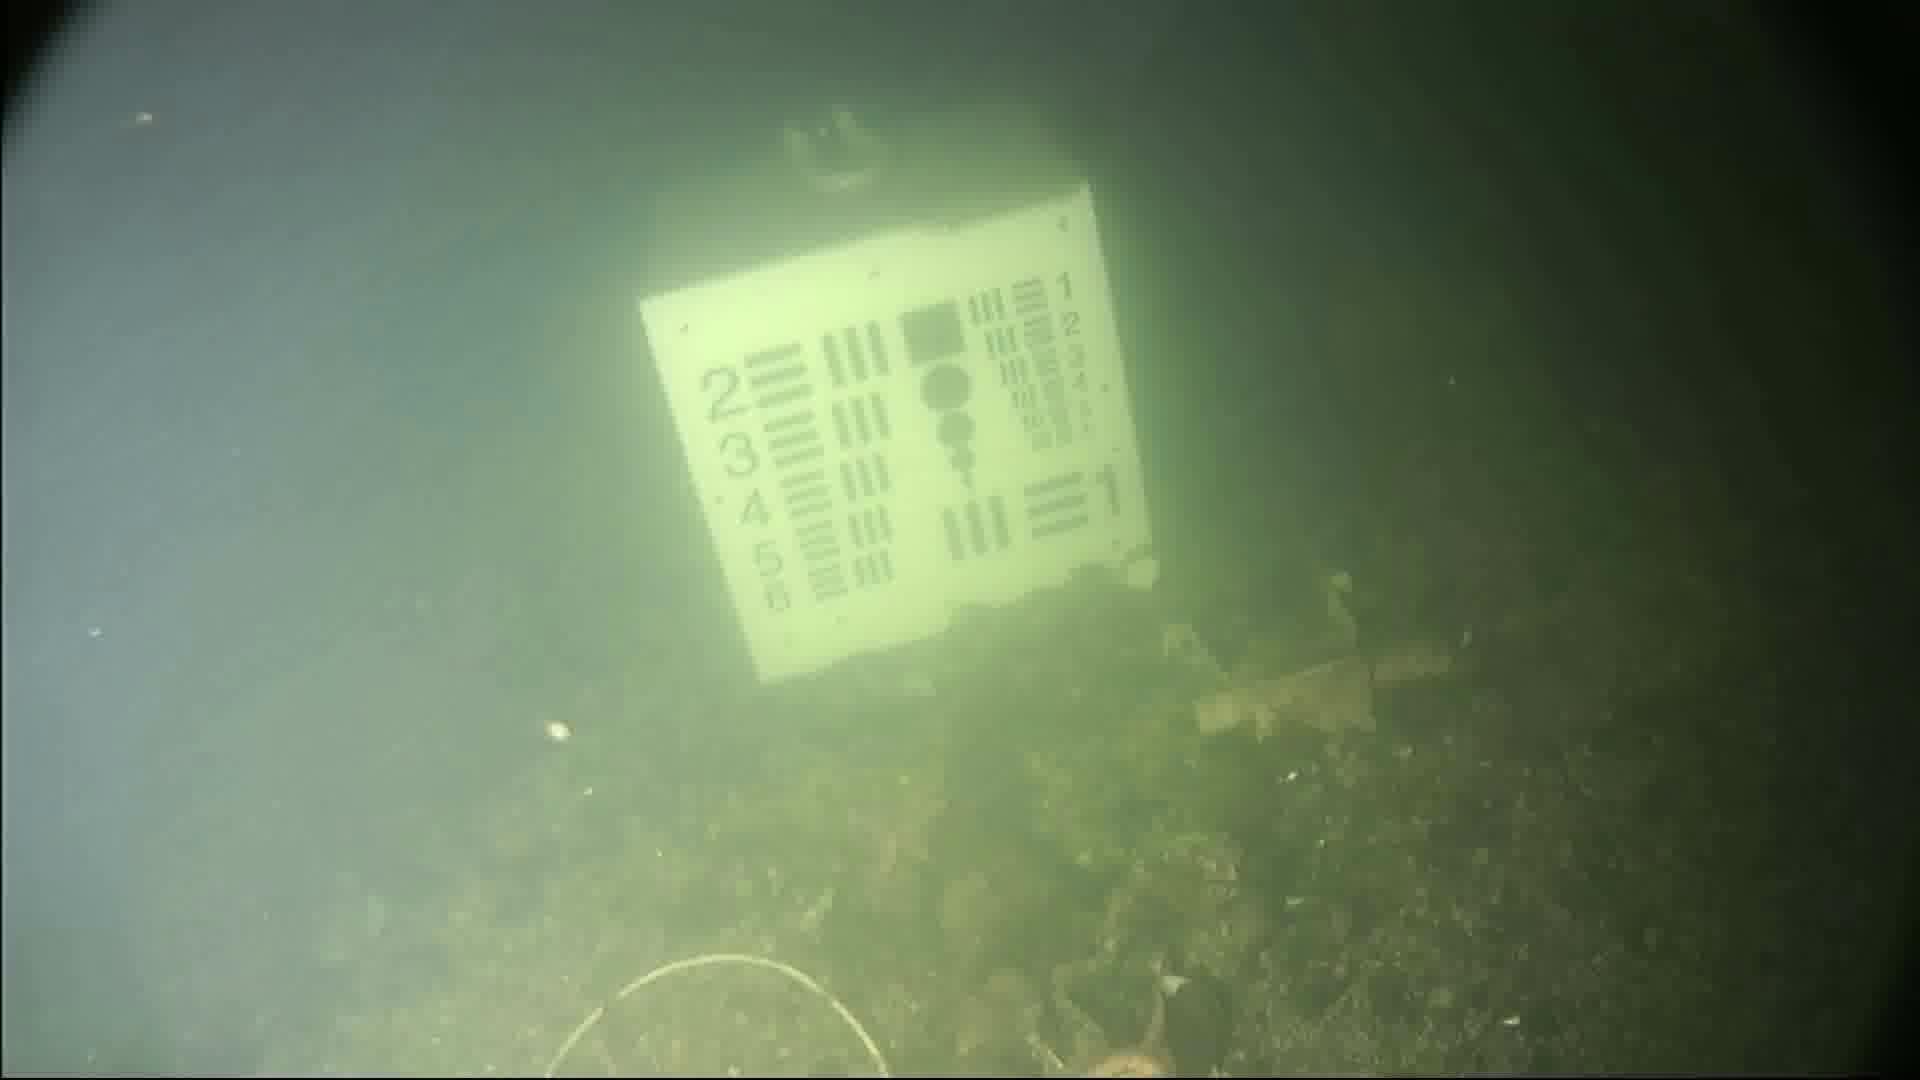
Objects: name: starfish